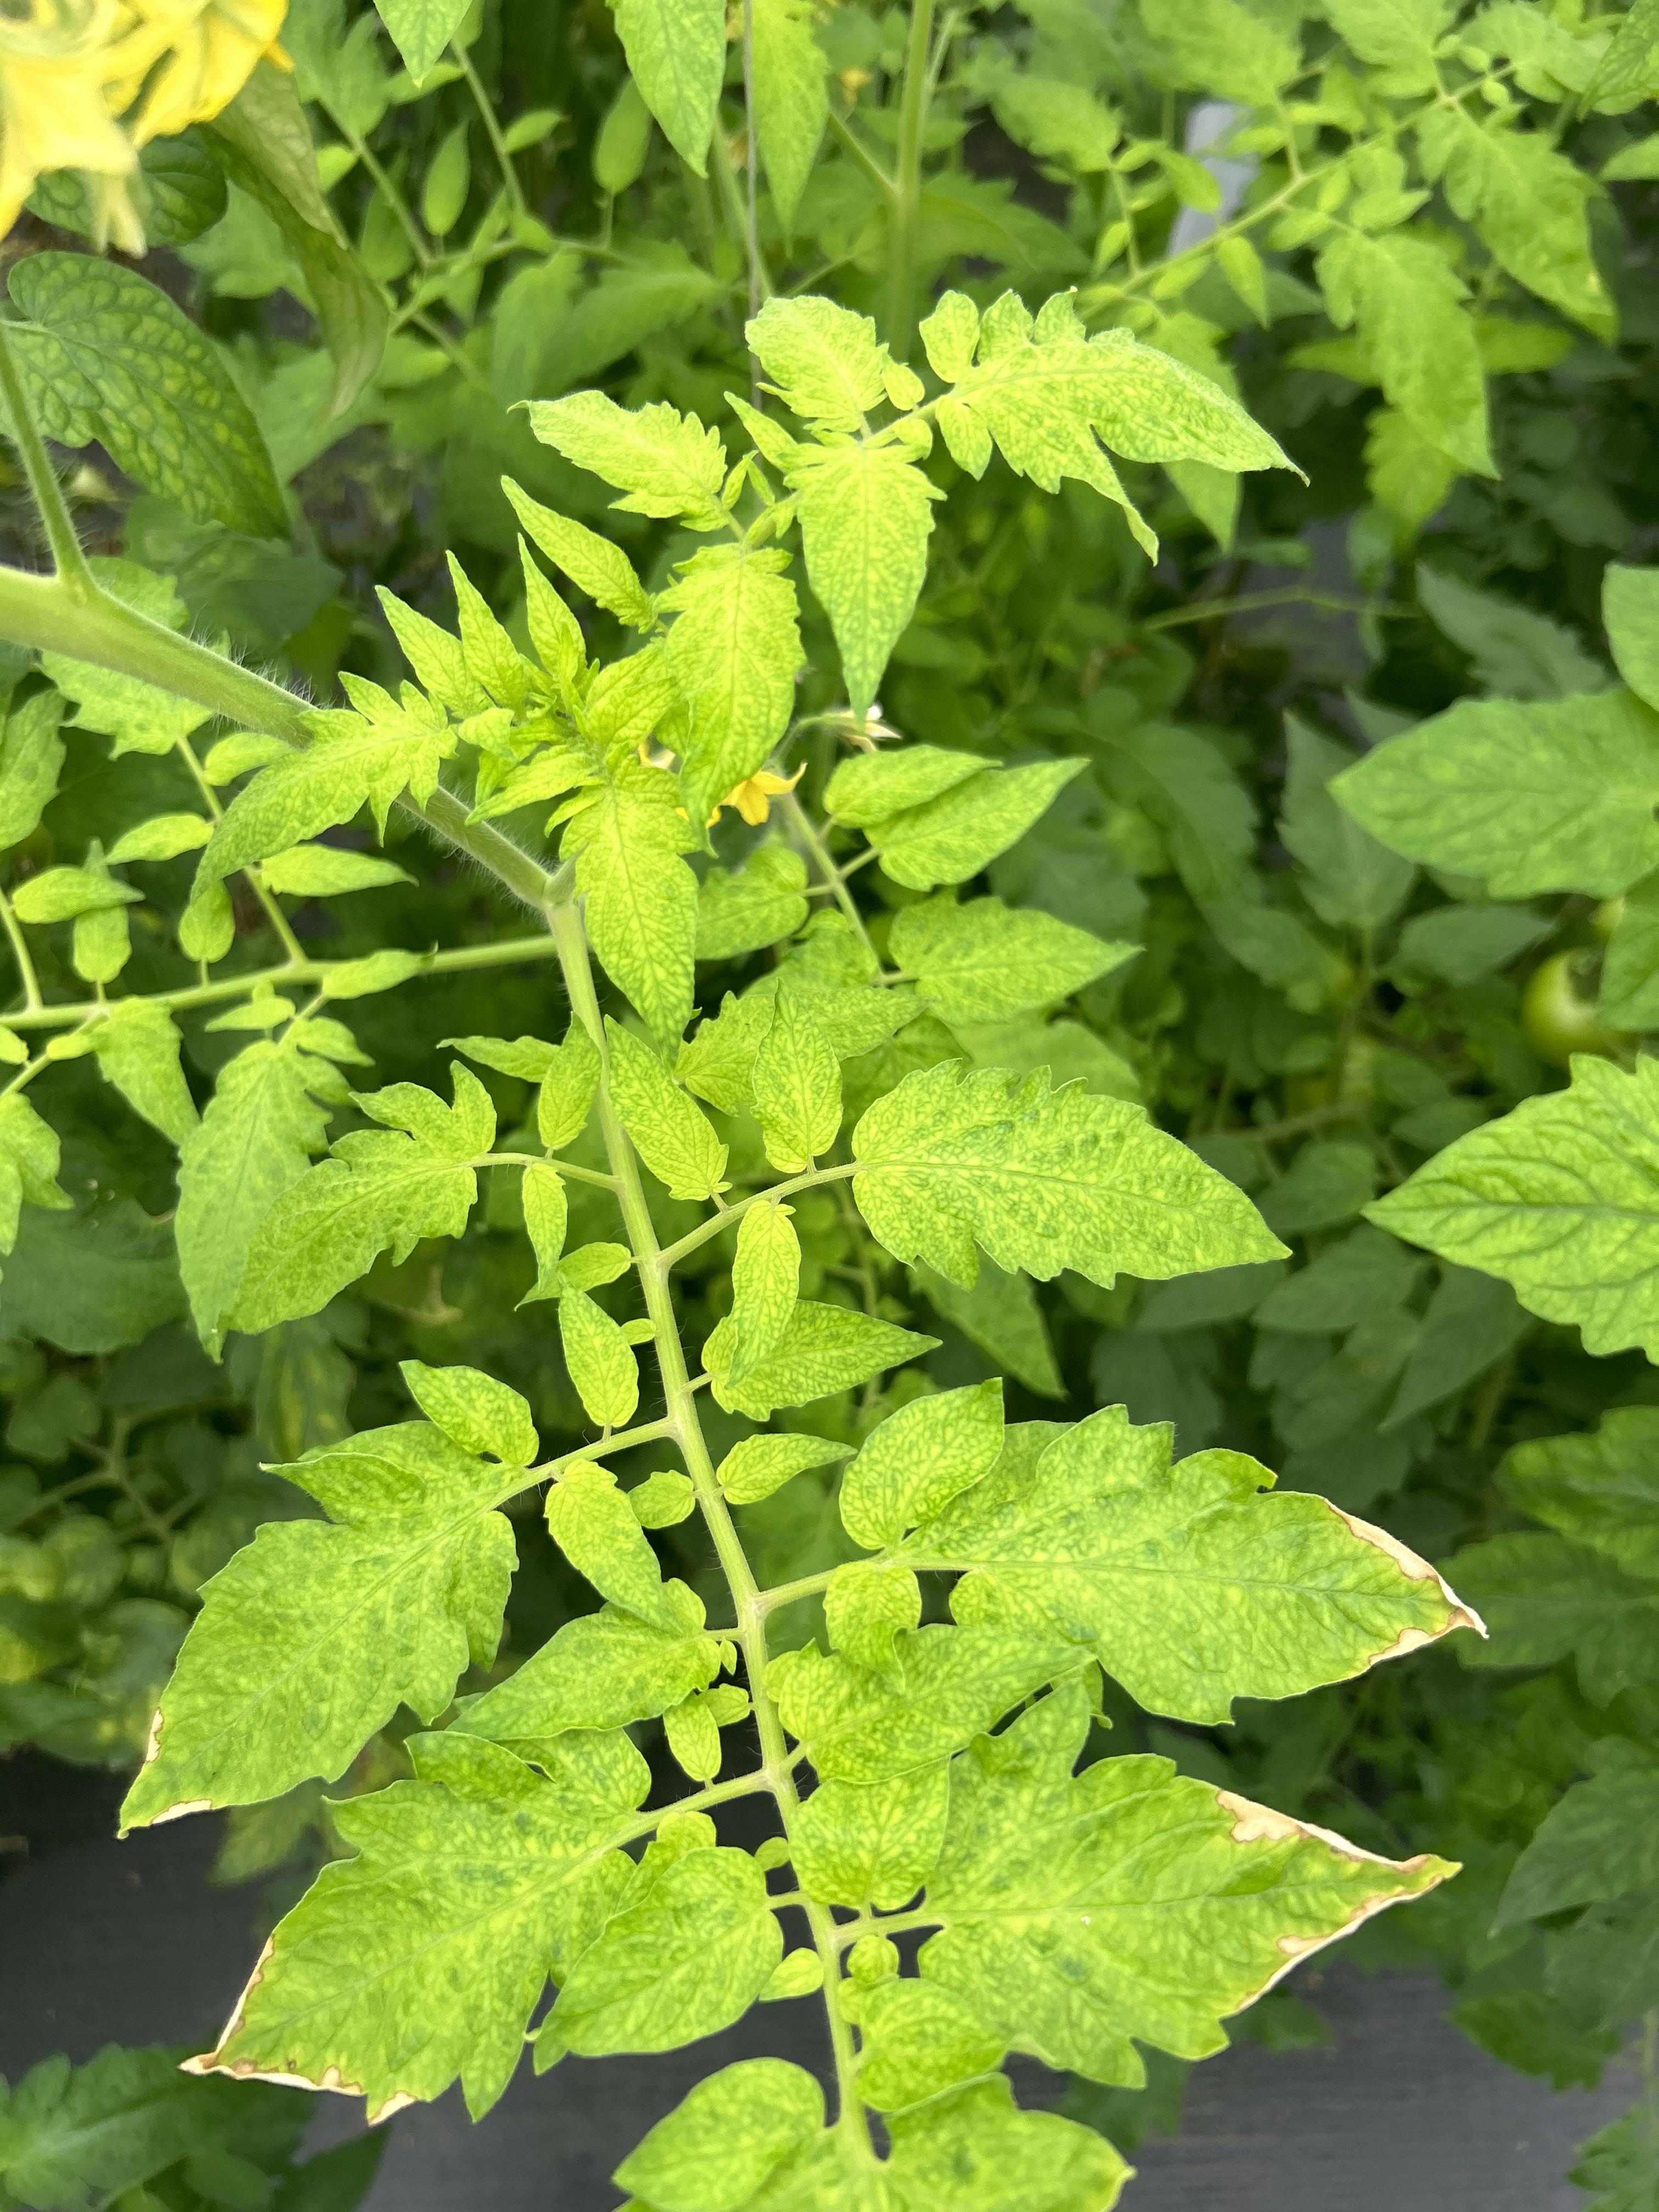
Disease: Viral